Sensitometry

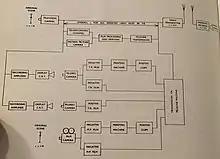
Fig.1. Monochrome Telefilm Transmission.

of Raymond Davis Jr. and F. M. Walters, Jr., "Scientific Papers of the Bureau of Standards", No. 439 (Part of Vol. 18) "Sensitometry of Photographic Emulsions and a Survey of the Characteristics of Plates and Films of American Manufacture," 1922. The next page starts with the H & D quote: "In a theoretically perfect negative, the amounts of silver deposited in the various parts are proportional to the logarithms of the intensities of light proceeding from the corresponding parts of the object." The assumption here, based on empirical observations, is that the "amount of silver" is proportional to the optical density.